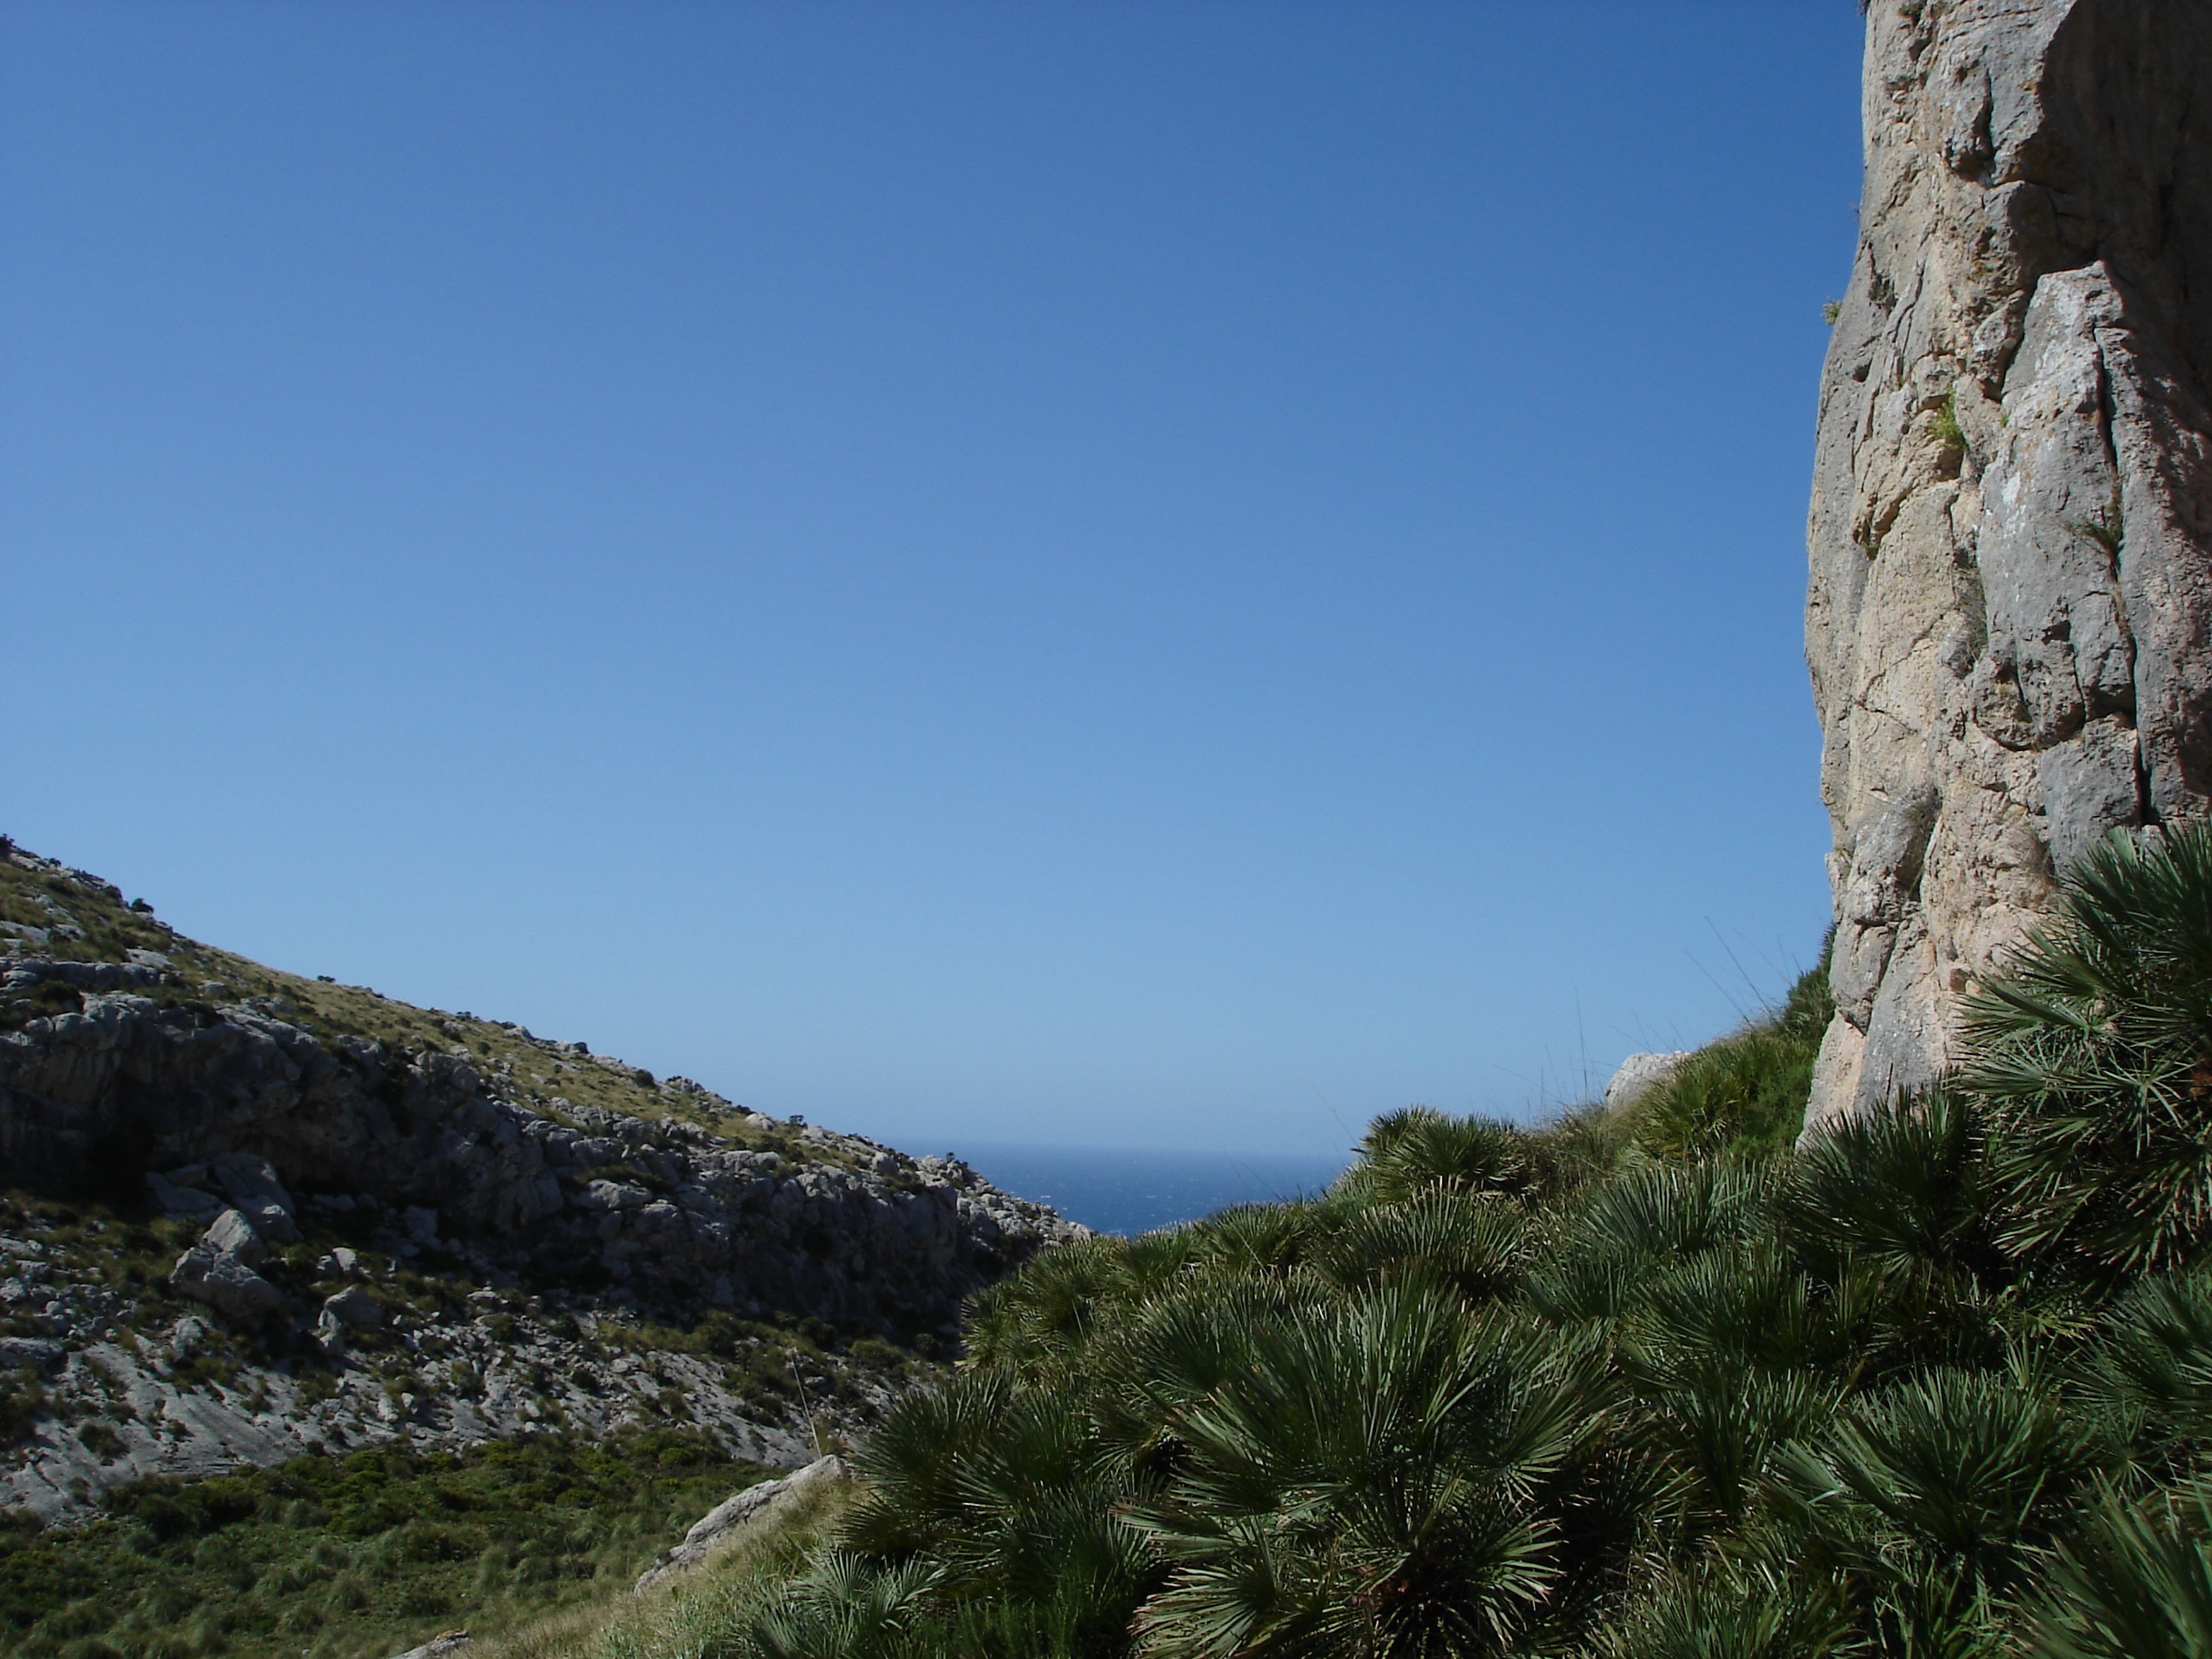
landscape, sea, coast, tree, rock, wilderness, walking, mountain, hill, adventure, wall, valley, mountain range, vacation, cliff, steep, freedom, leisure, terrain, ridge, summit, mallorca, ecosystem, feeling, cape, landform, bergsport, mountainous landforms, creveta la